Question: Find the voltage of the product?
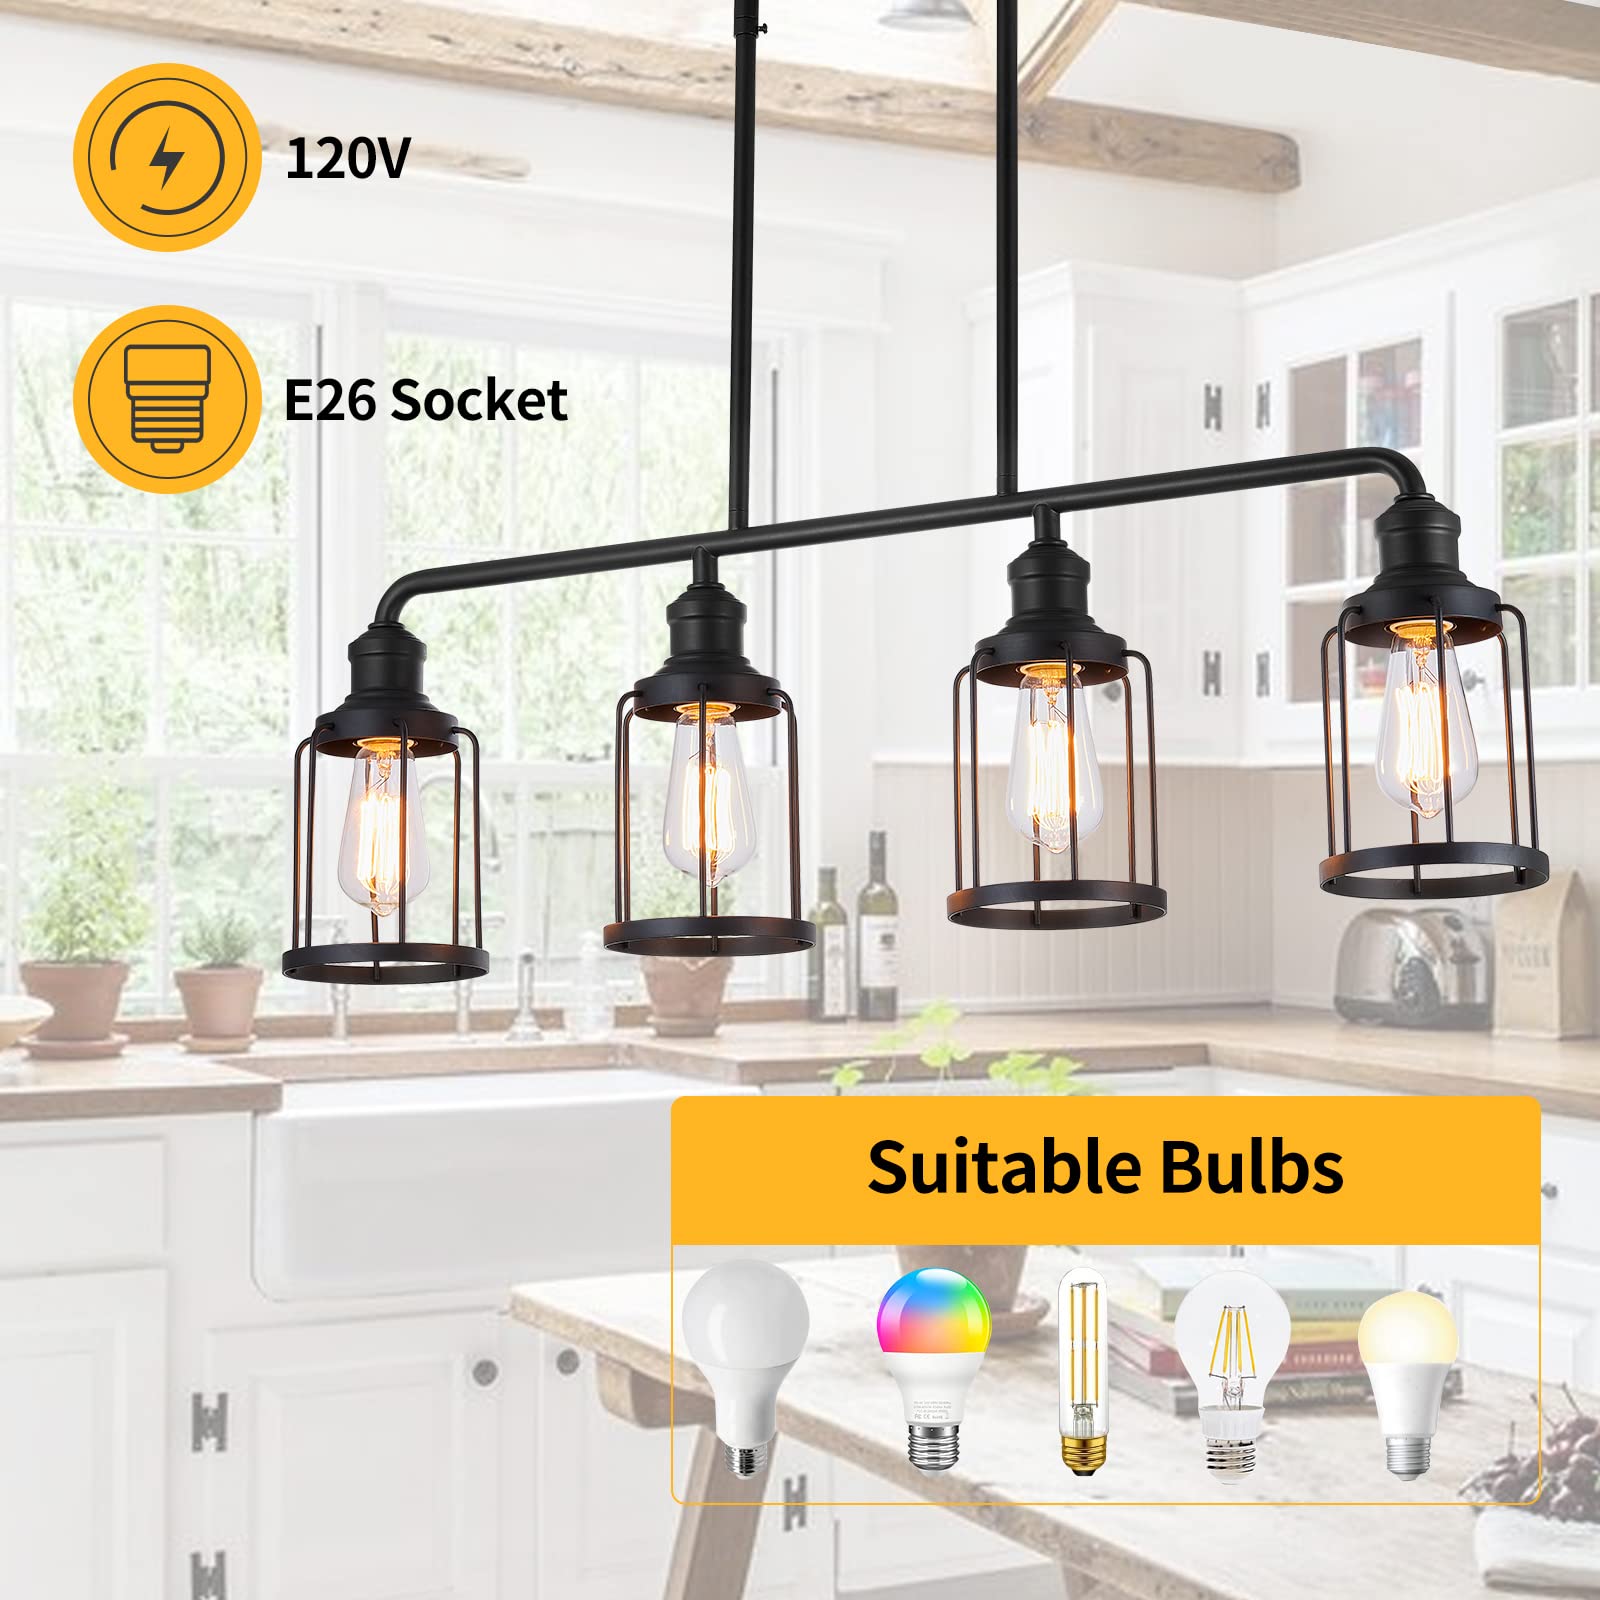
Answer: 120.0 volt